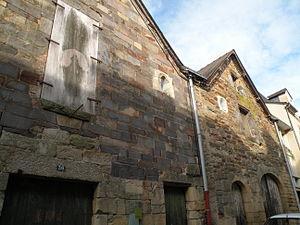
Anciens greniers à sel de Redon, rue du Port.
Les greniers à sel, créés en 1342, sont des entrepôts pour le sel de gabelle. Ils sont aussi des tribunaux pour juger les litiges sur la gabelle jusqu'à la valeur d'un minot. Les quantités supérieures sont du ressort des cours des aides.